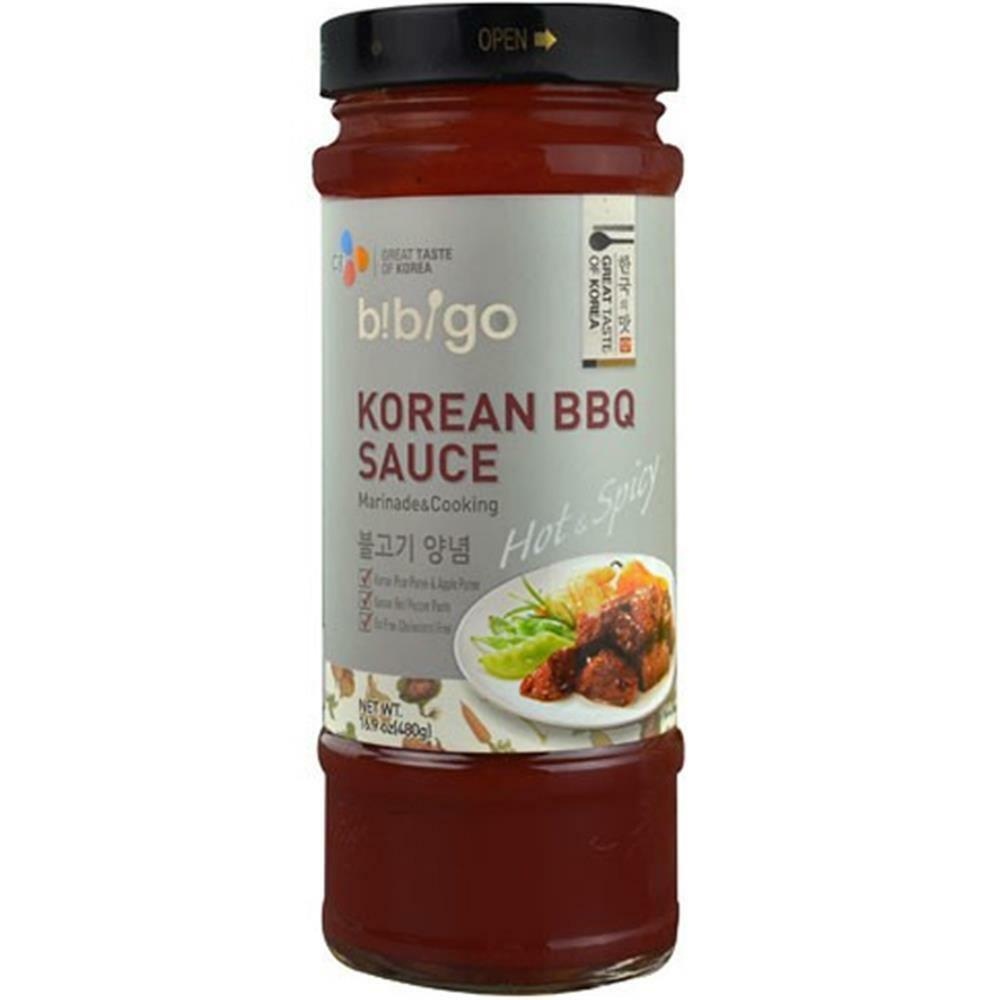
BIBIGO: Hot and Spicy Korean BBQ Sauce, 16.9 oz
bibigo marinade offers a quick and easy way to enjoy the authentic Bulgogi at your table. Marinade the meat for 10 min and saute it with vegetables to enjoy bulgogi. The bibigo Barbecue Sauce is the magic ingredient that transforms ordinary dining tables into a special one and generic ingredients into a perfect meal for all.
Brand: BIBIGO
Category: Food, Beverages & Tobacco > Food Items > Condiments & Sauces > Marinades & Grilling Sauces